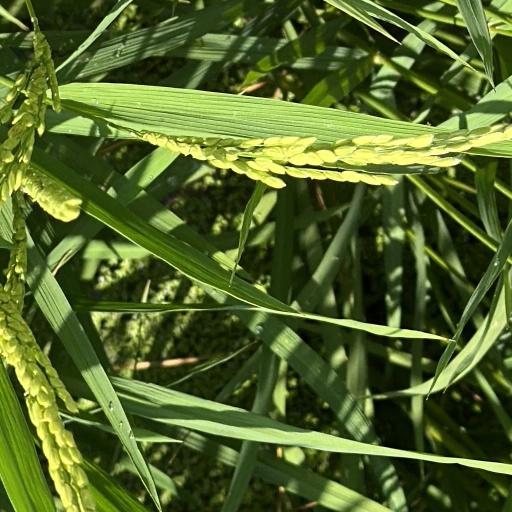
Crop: rice